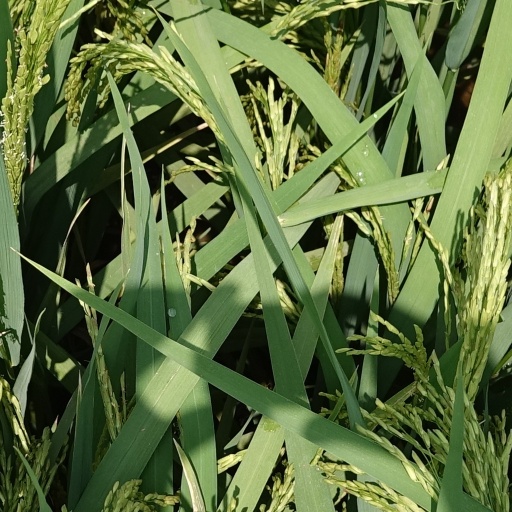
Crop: rice